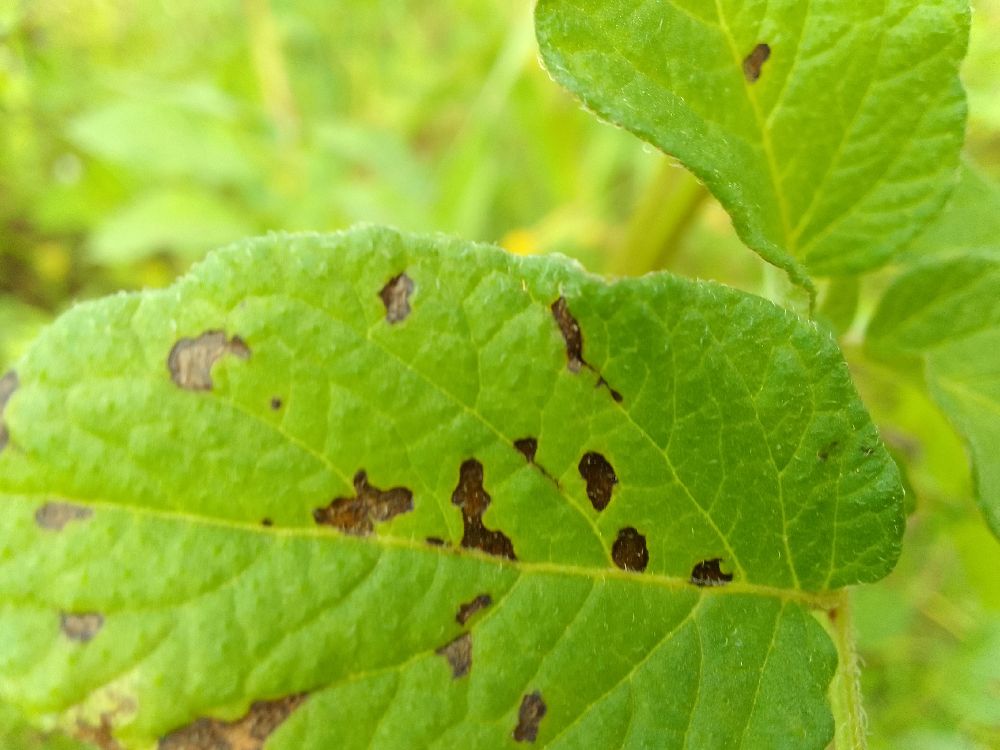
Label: Early blight